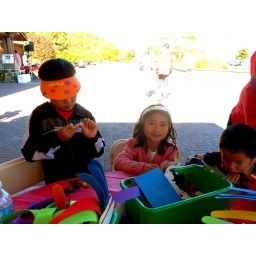
The kids decorated visors and paper animals under the arts and crafts tent.